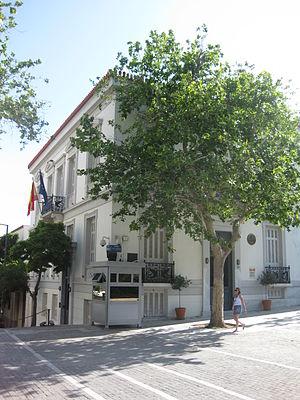
Voici les représentations diplomatiques de l'Espagne à l'étranger :